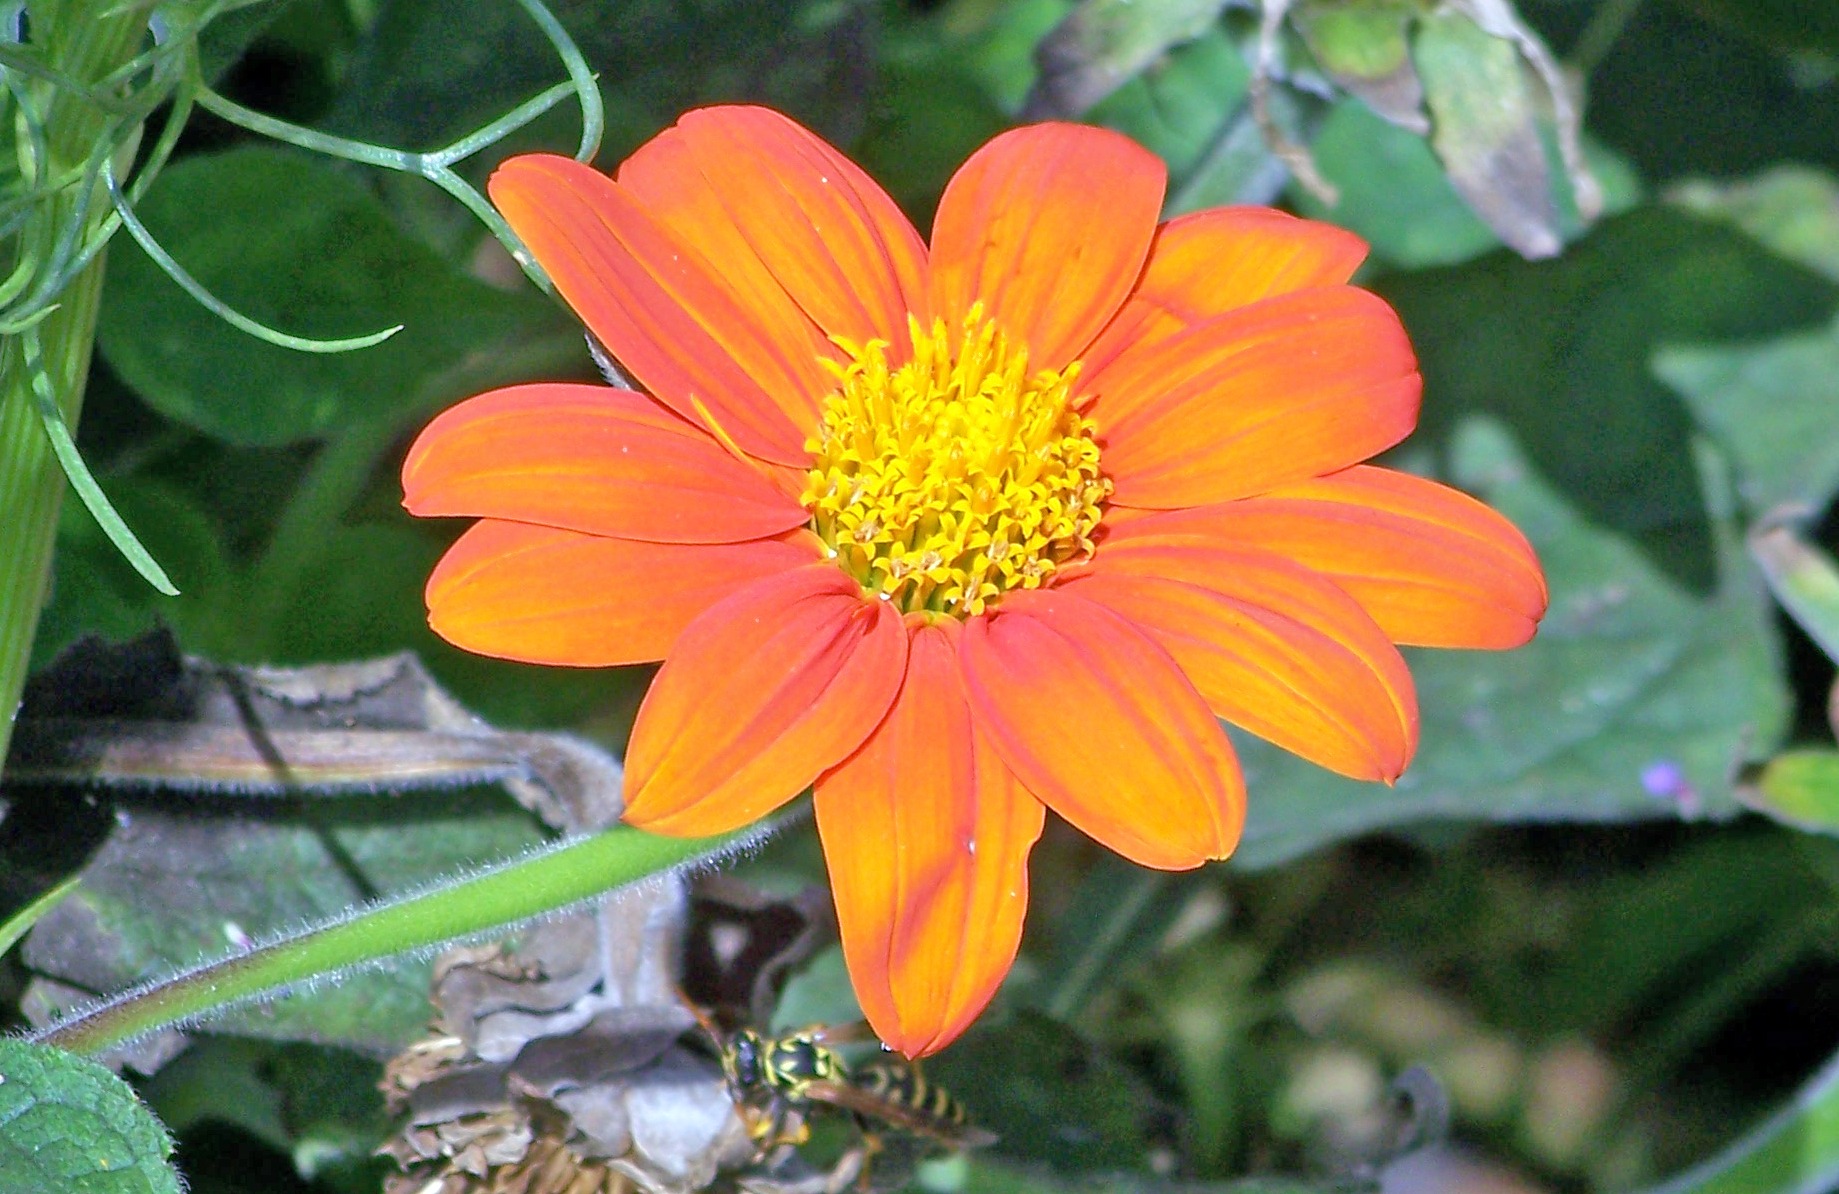
outdoor, blossom, plant, stem, leaf, flower, petal, bloom, floral, environment, orange, herb, natural, botany, agriculture, flora, botanical, wildflower, outdoors, nectar, organic, macro photography, flowering plant, daisy family, annual plant, land plant